Original Thornton/88th station

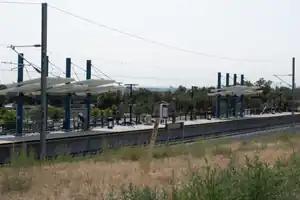
Original Thornton/88th station platform

Original Thornton/88th station (sometimes stylized as Original Thornton•88th) is a station on the N Line of the Denver RTD commuter rail system in Thornton, Colorado. It is located north of 88th Avenue and west of Welby Road; a section of Welby was moved to a new alignment linear with Steele Street. The station opened on September 21, 2020.